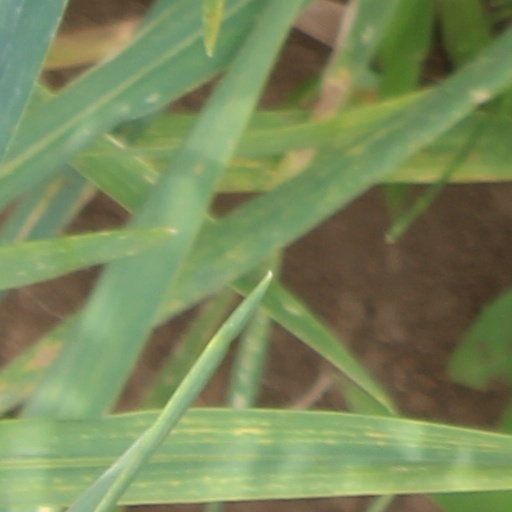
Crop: wheat